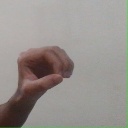
अक्षर: औ